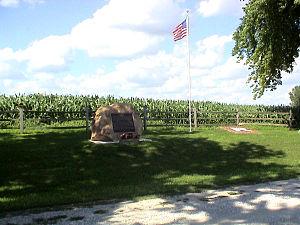
Rushville est une communauté non incorporée du comté de Jasper en Iowa.